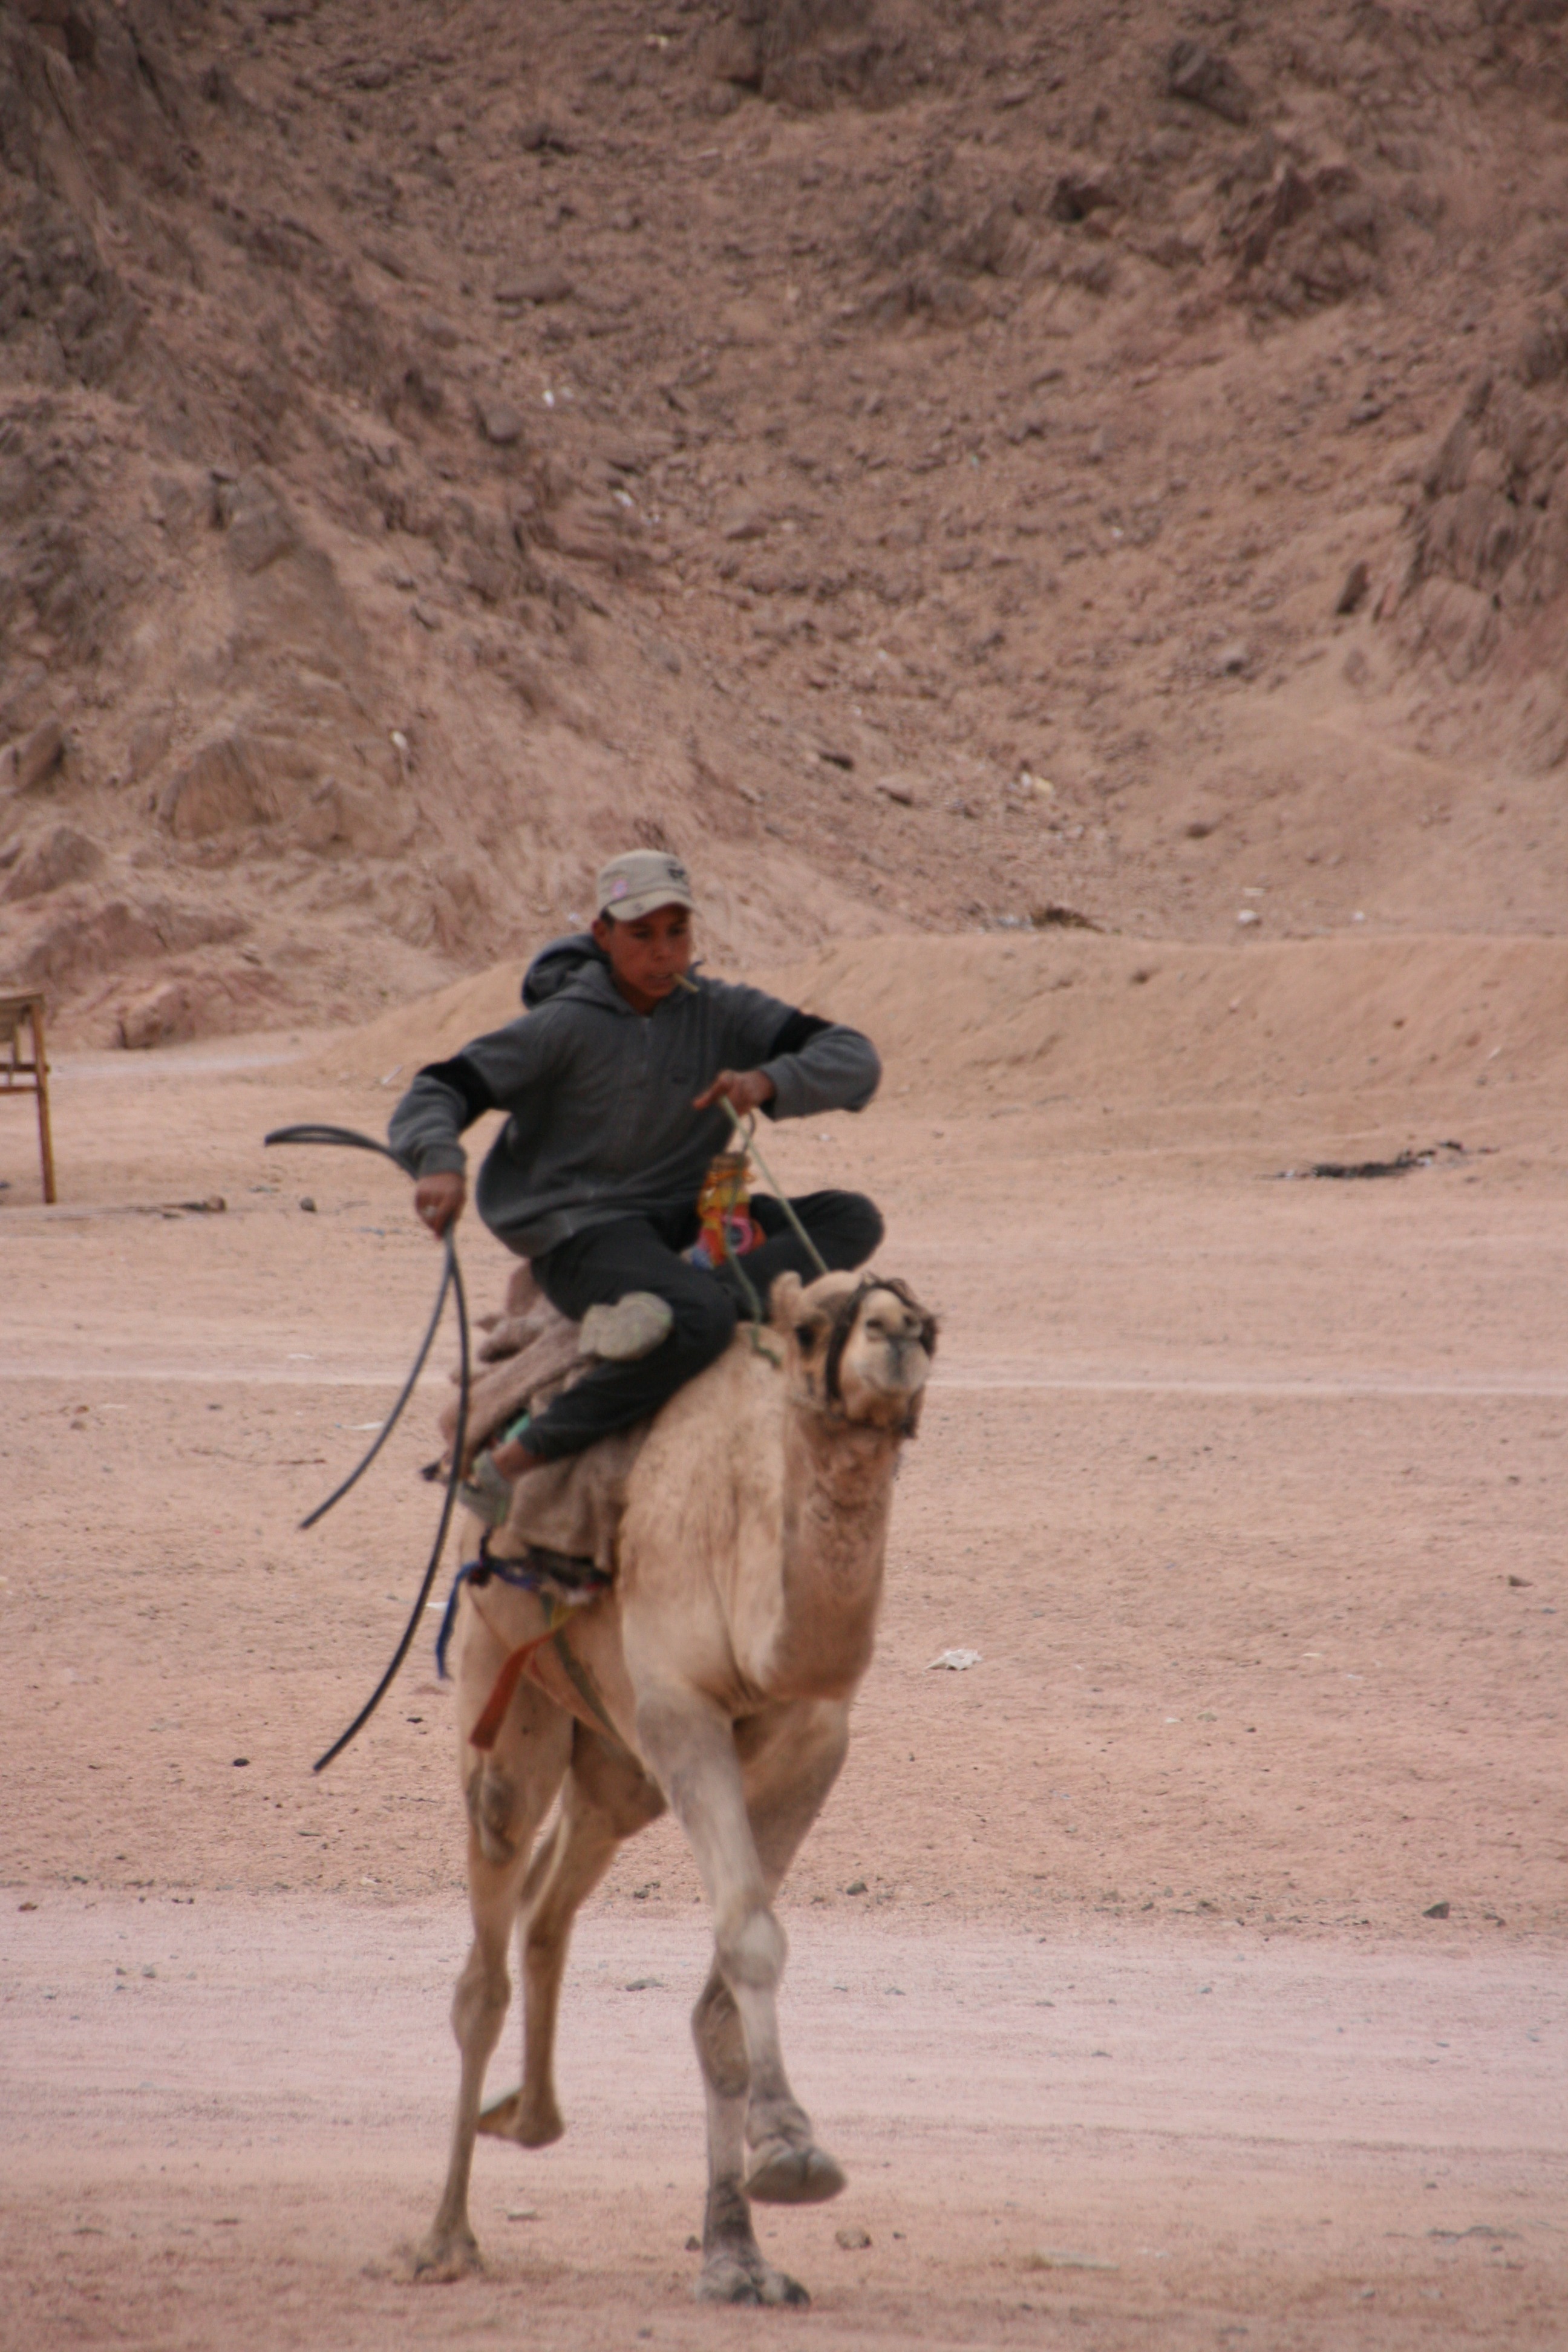
landscape, desert, camel, mammal, egypt, bedouin, sahara, camel riding, pack animal, sinai, camel like mammal, cattle like mammal, horse like mammal, arabian camel